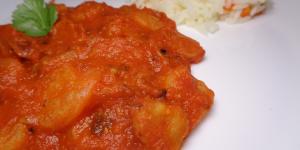
camarones enchilados estilo veracruz